Vladislav Surkov

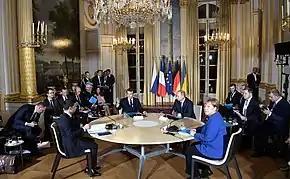
The "Normandy Format" talks in October 2019 where Surkov sits aside Sergei Lavrov

In October 2016, Ukrainian hacker group CyberHunta released over a gigabyte of emails and other documents alleged to belong to Surkov. The 2,337 emails belonged to the inbox of Surkov's office governmental account with email ID "prm_surkova". The Kremlin suggested that the leaked documents were fake.